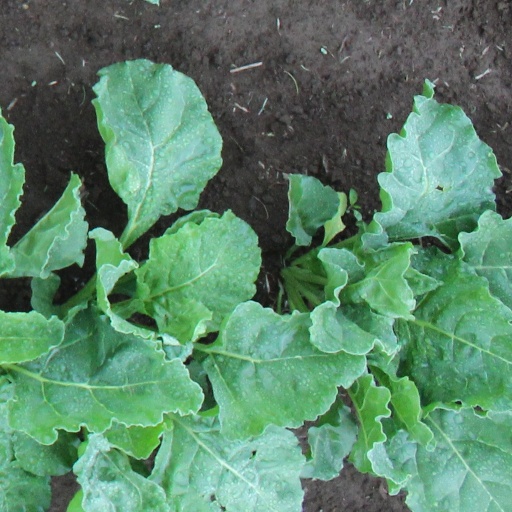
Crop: sugar beet